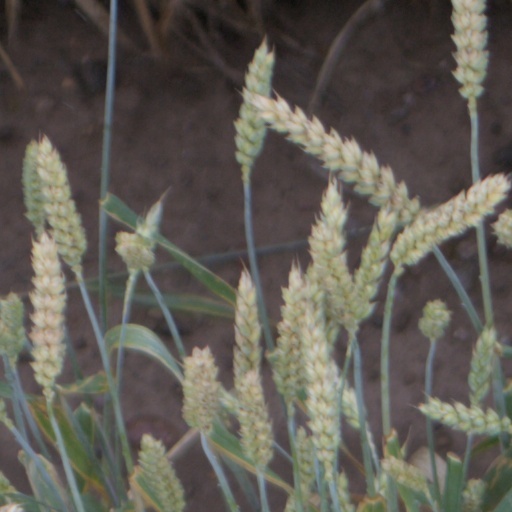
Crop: wheat